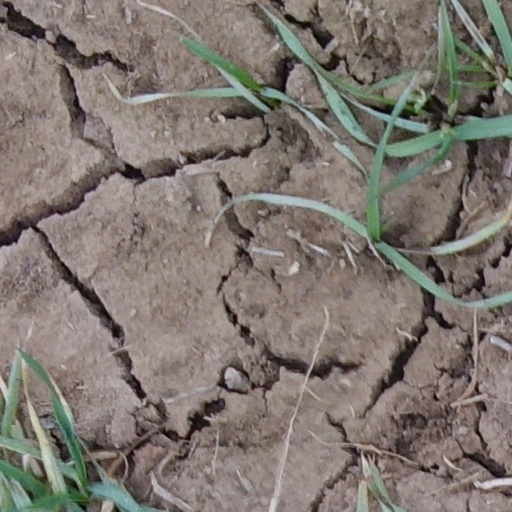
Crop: wheat